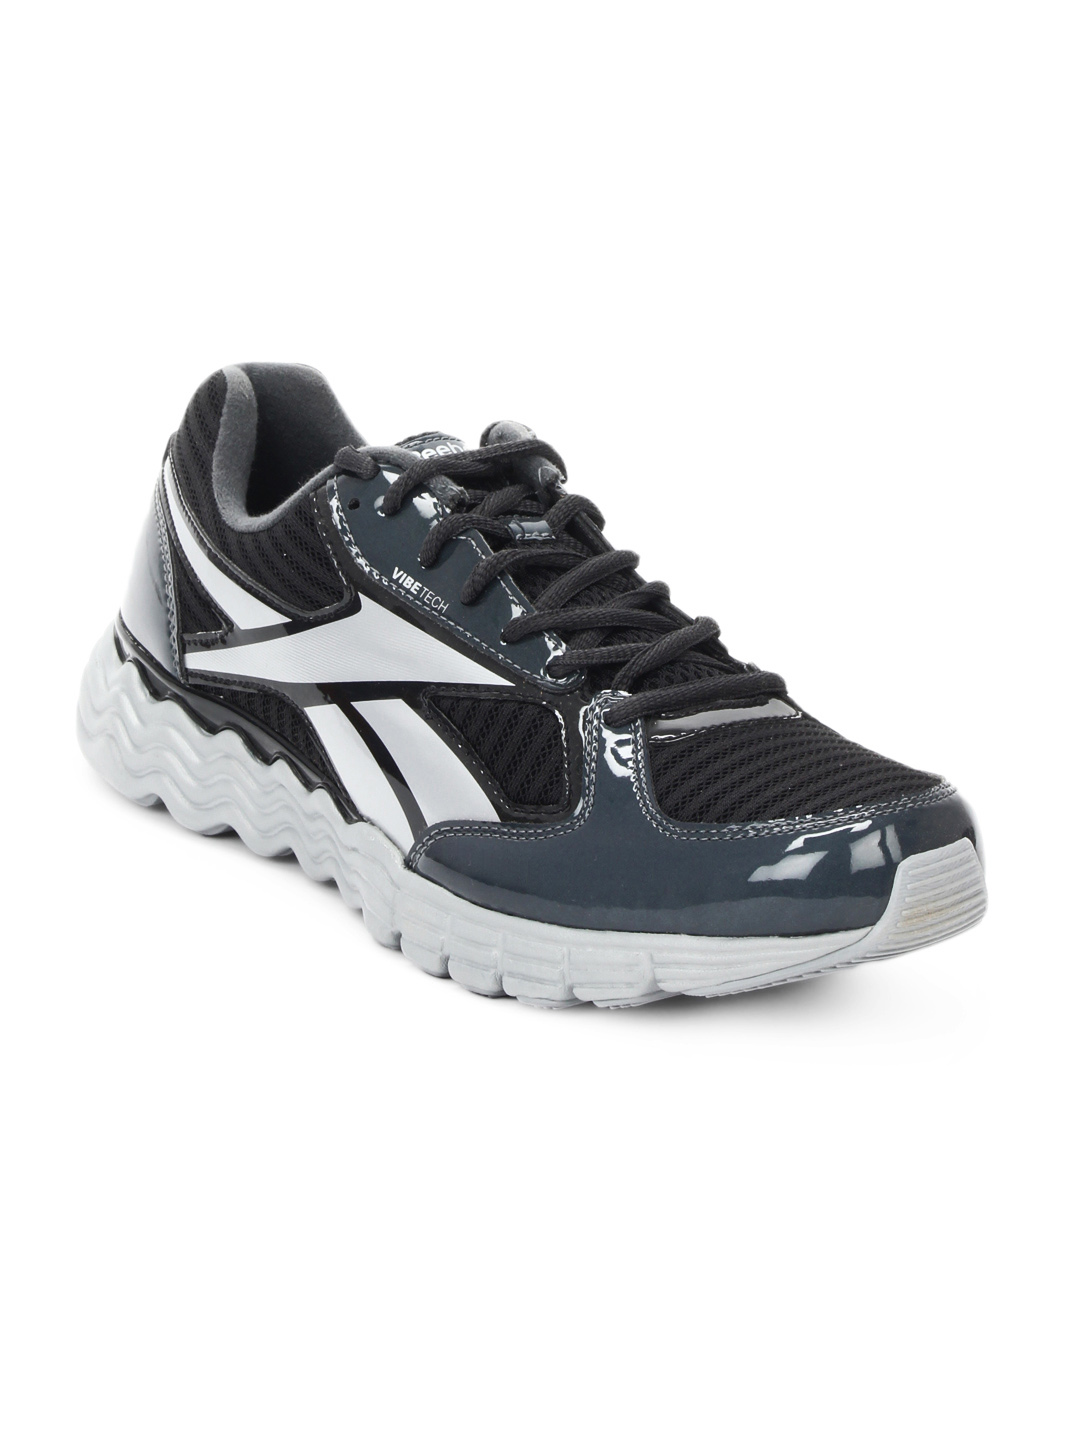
Reebok Men Black Ultimate Vibe Sports Shoes
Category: Footwear / Shoes / Sports Shoes
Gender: Men
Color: Black
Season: Summer 2012
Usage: Sports